2022 KwaZulu-Natal floods

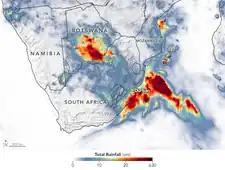
Rainfall estimates across Southern Africa between 7 – 13 April 2022

In April 2022, days of heavy rain across KwaZulu-Natal in southeastern South Africa led to deadly floods. Particularly hard-hit were areas in and around Durban. At least 436 people died across the province, with an unknown number of people missing as of April 22. Several thousand homes were damaged or destroyed. Critical infrastructure, including major roads, transportation, communication, and electrical systems, were also impacted by the flooding, and this damage greatly hampered recovery and relief efforts. It is one of the deadliest disasters in the country in the 21st century, and the deadliest storm since the 1987 floods. The floods have caused more than R17 billion (US$1.57 billion) in infrastructure damage. A national state of disaster was declared.